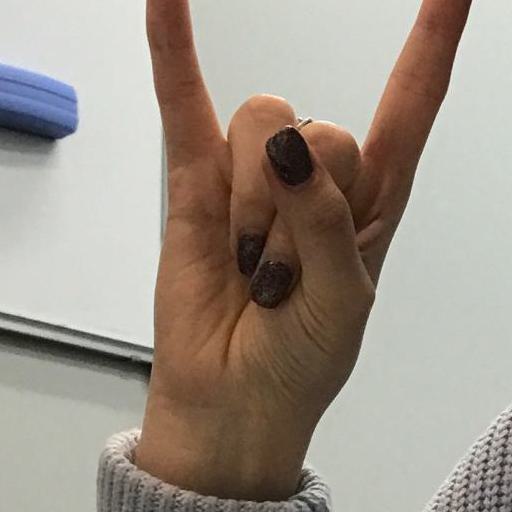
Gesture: rock